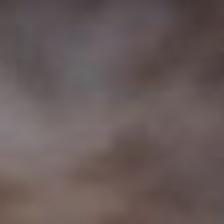
Label: faces